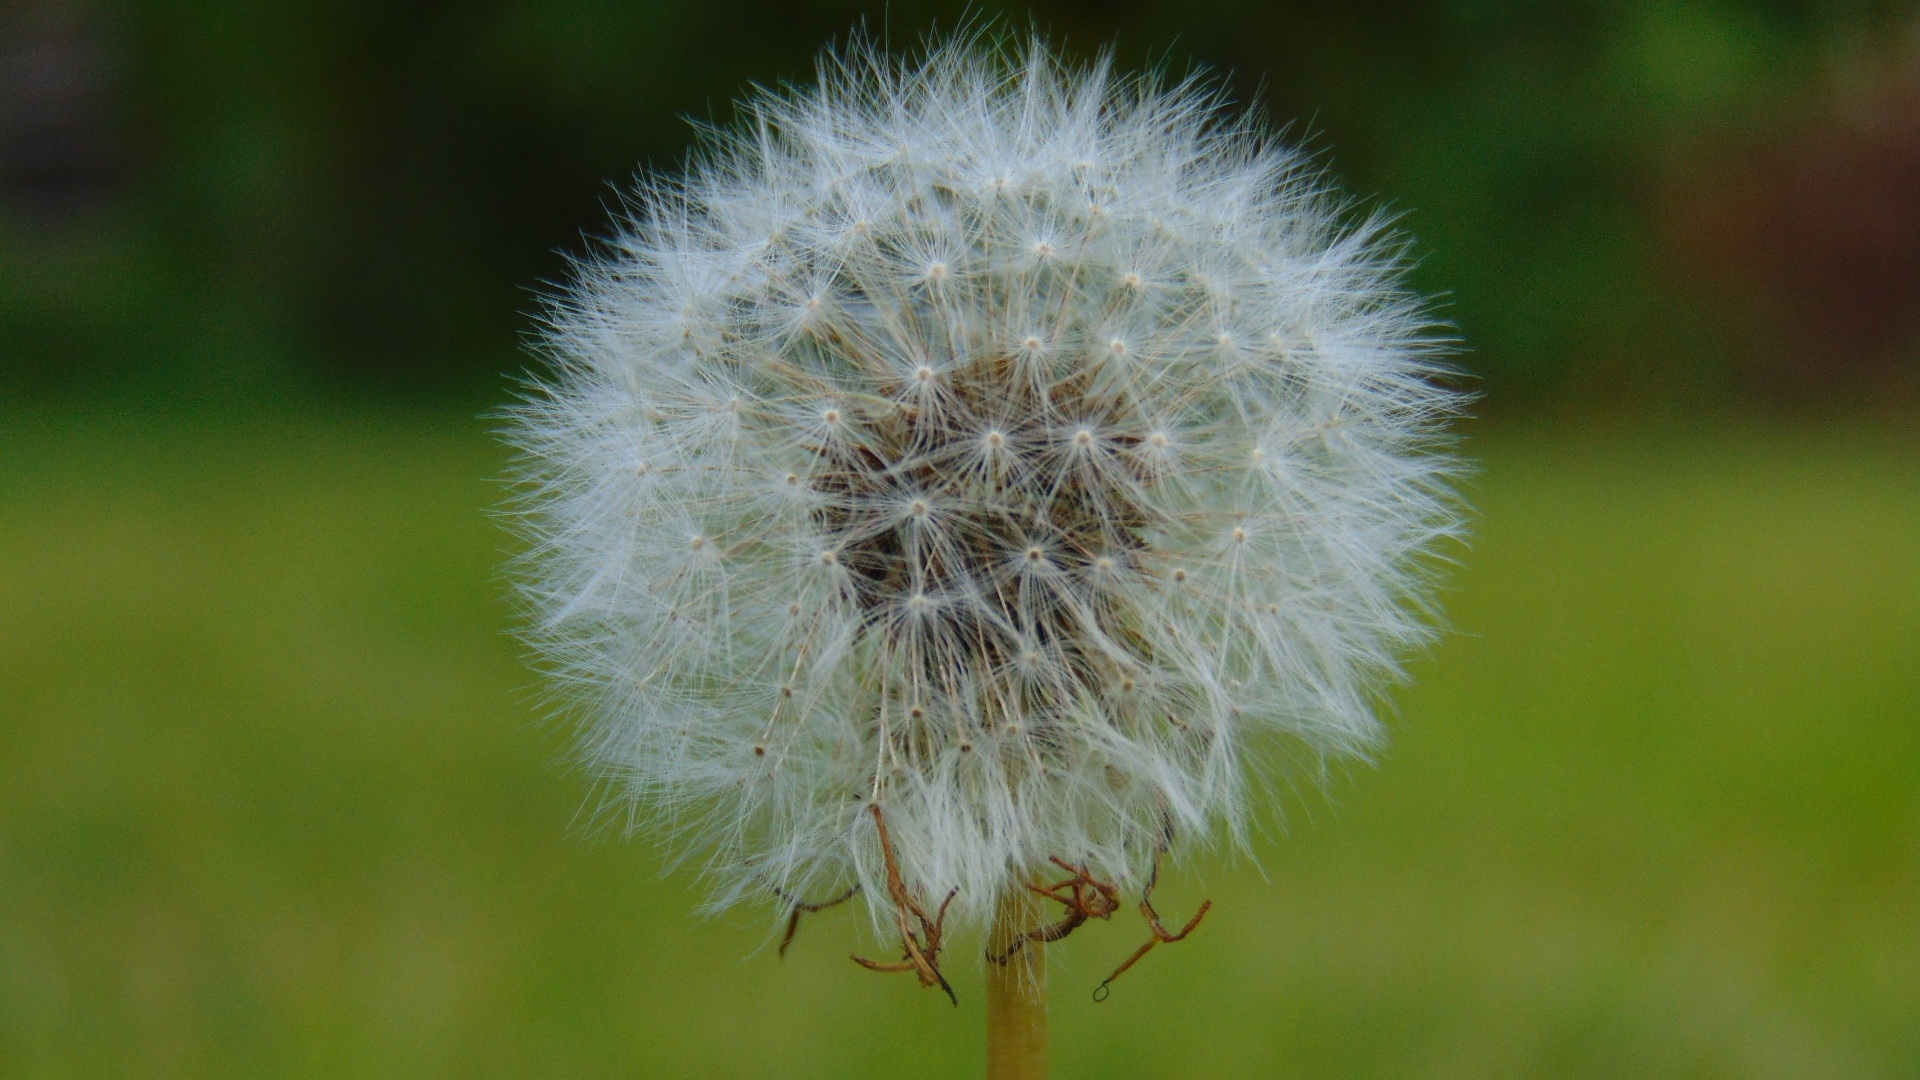
nature, grass, plant, white, field, meadow, dandelion, prairie, flower, petal, country, summer, green, botany, flora, wildflower, weed, close up, outdoors, thistle, macro photography, flowering plant, daisy family, plant stem, land plant